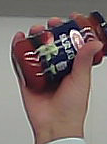
Product: barilla_pomodoro